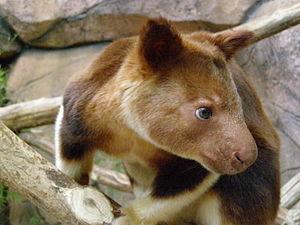
Le Dendrolague de Goodfellow est une espèce de marsupiaux originaire des forêts tropicales humides de l'île de Nouvelle-Guinée. D'après l'Union internationale pour la conservation de la nature, l'espèce est en danger, ce qui est le résultat de la chasse abusive et de l'empiétement humain sur son habitat.